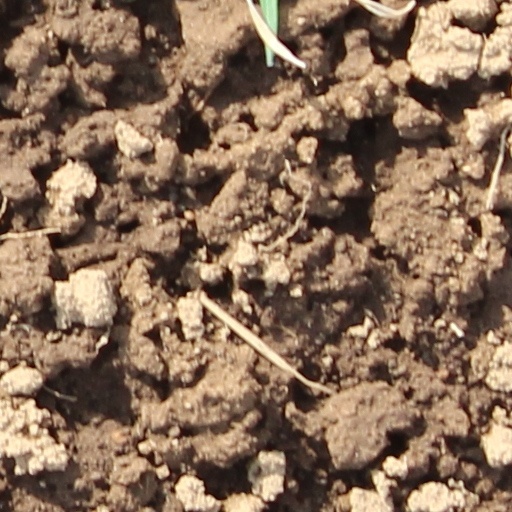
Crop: wheat